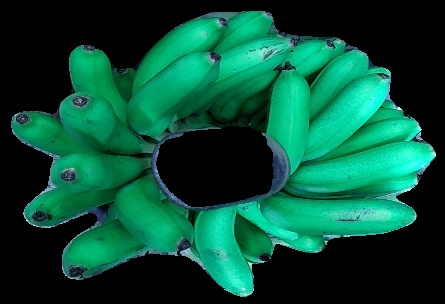
Variety: rasbale
Grade: grade1